Ichneutica moderata

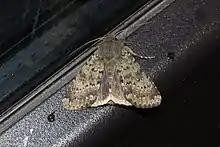
"Ichneutica moderata" showing the diagnostic creamy white fringe on the hindwings.

The adult male of the species has a wingspan of between 33 and 38 mm, the female has a wingspan of between 36 and 43 mm. This species is undistinguished, but can be differentiated from other similar appearing species as both the male and female have unmarked creamy white fringes on their hindwings.